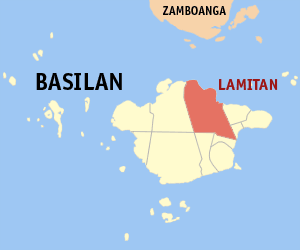
Lamitan est une ville de la province de Basilan, aux Philippines. Sa population est de 68 996 habitants au recensement de 2010.